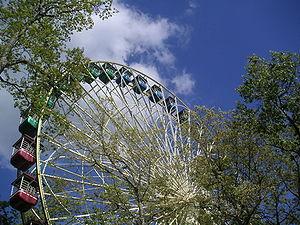
Six Flags Great Adventure est un parc à thème de la société Six Flags, situé à Jackson dans le New Jersey, à 100 km de New York, 93 km de Newark et 80 km de Philadelphie, constitué d’un parc d’attractions, d’un safari sauvage, et d’un parc aquatique.